Dagorlad and the Dead Marshes

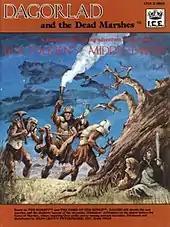

Dagorlad and the Dead Marshes is a 1984 fantasy role-playing game adventure published by Iron Crown Enterprises for "Middle-earth Role Playing".